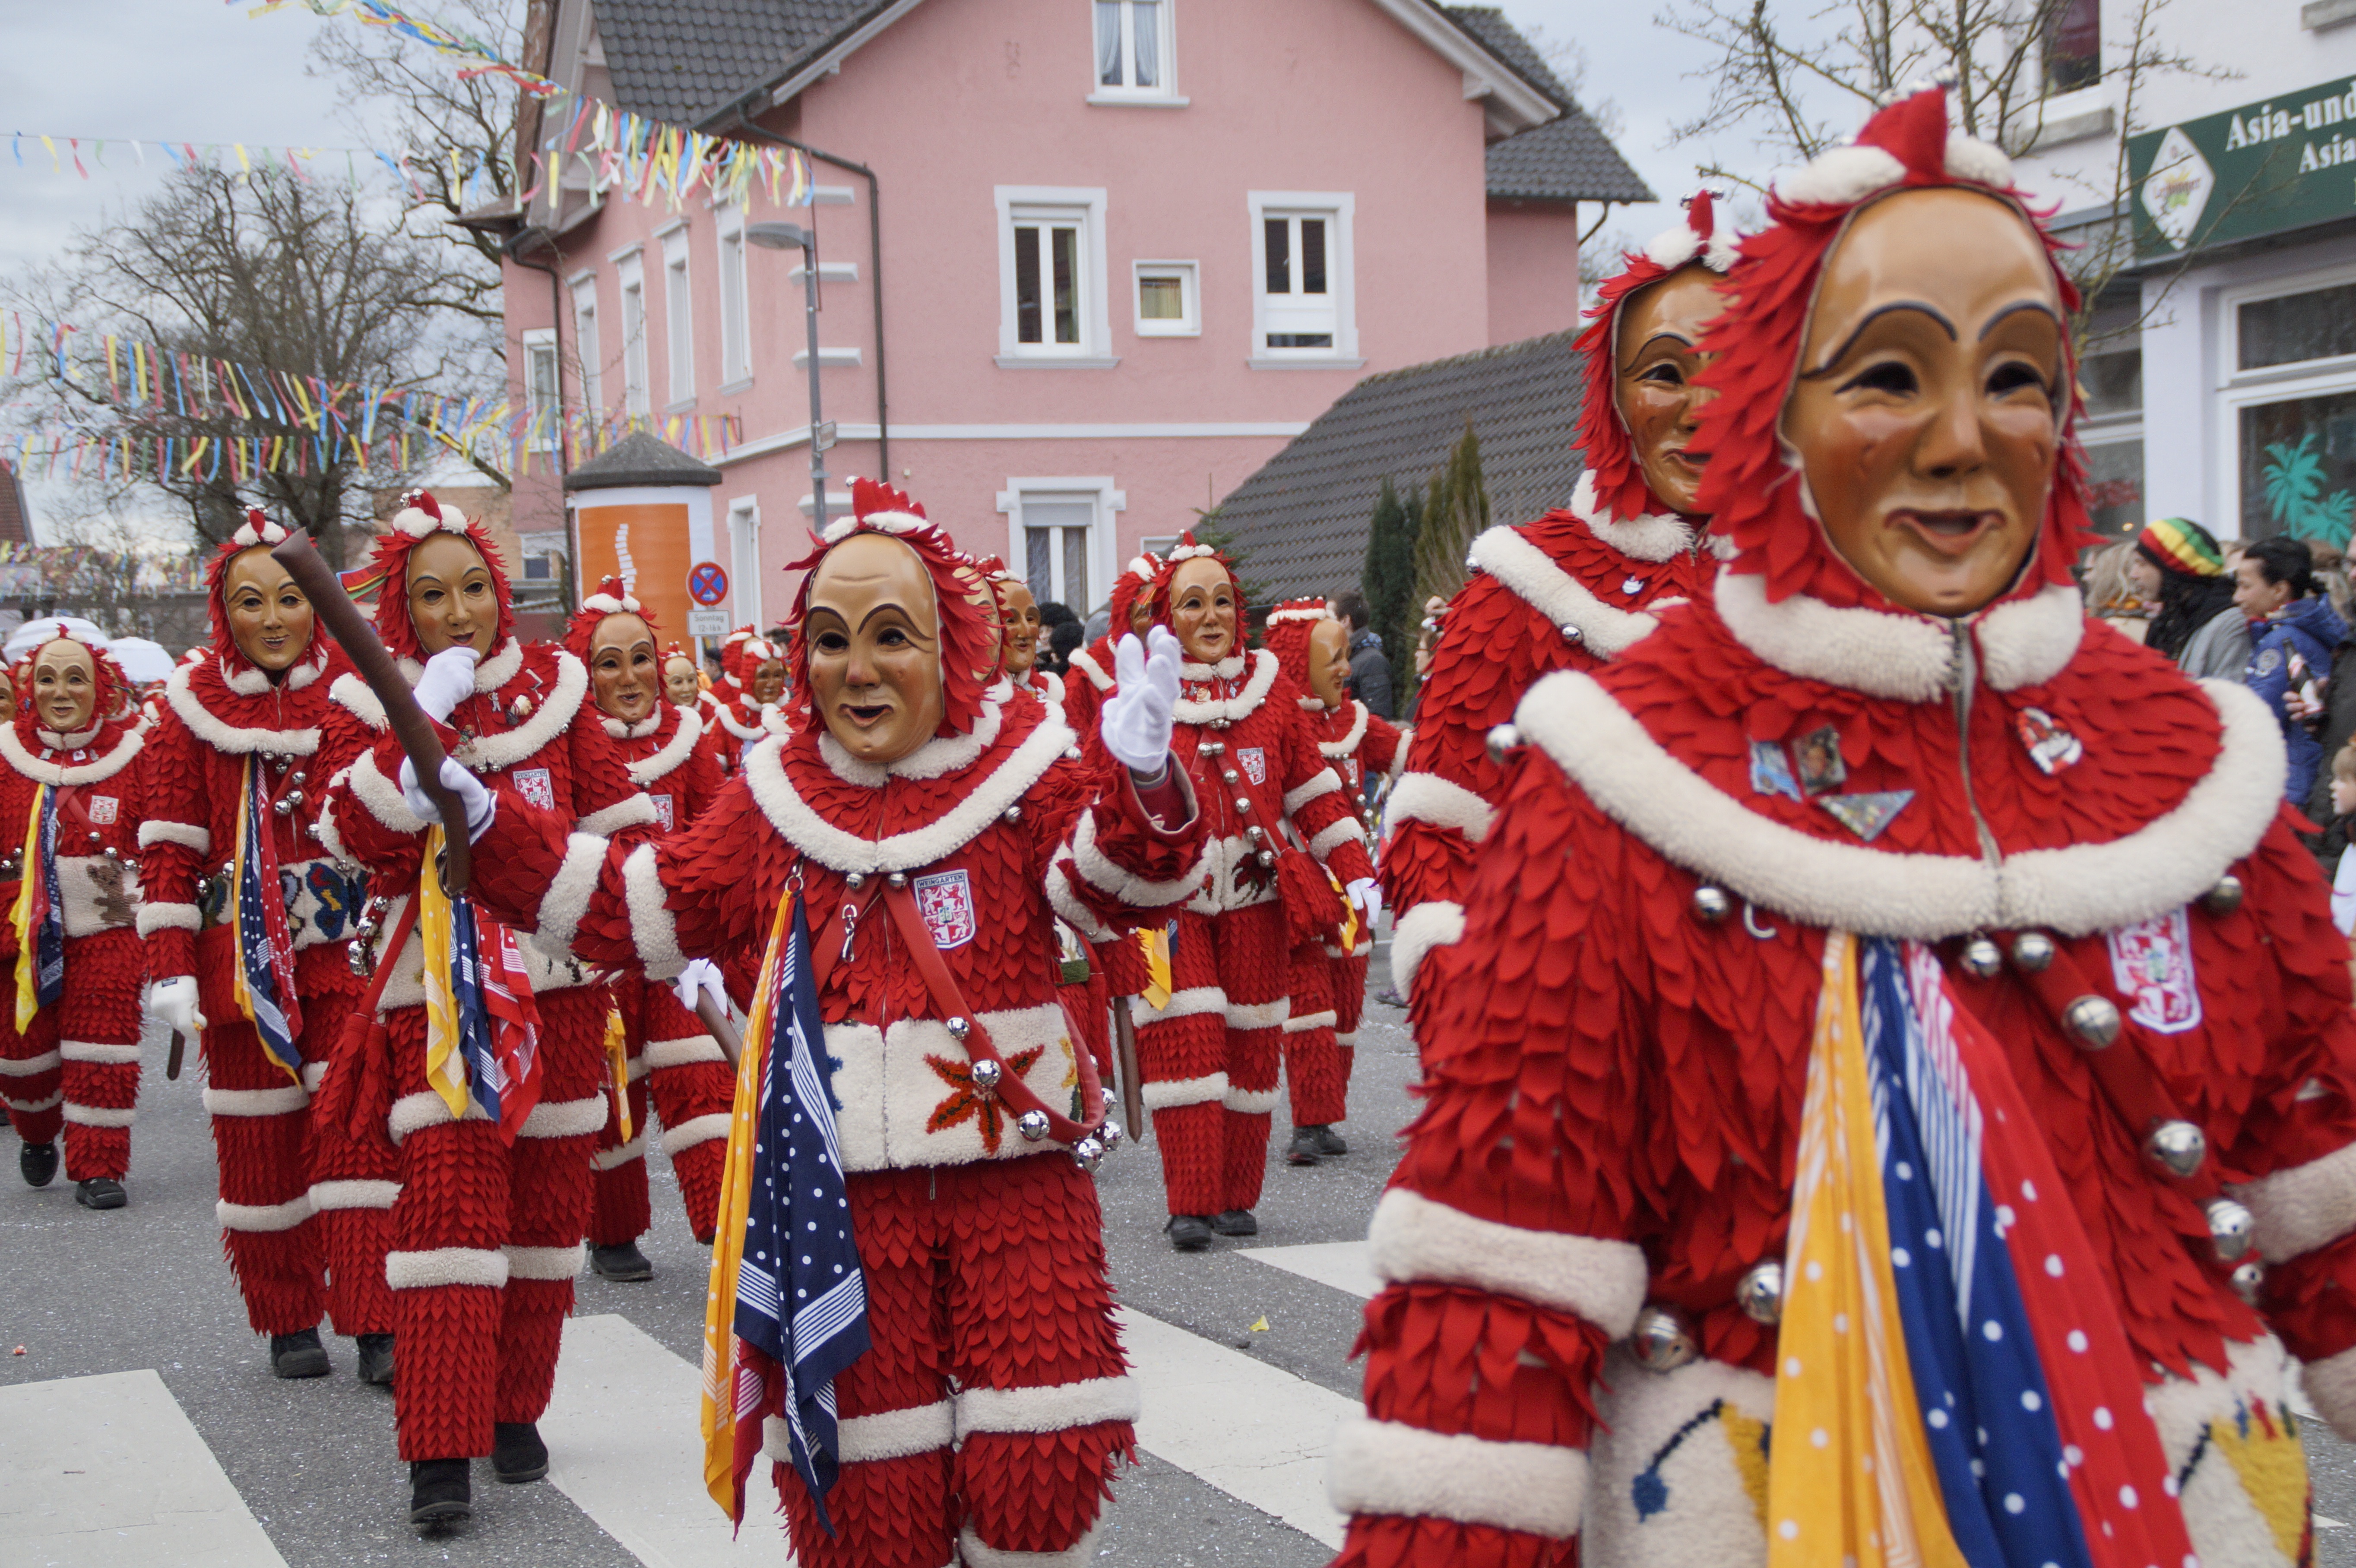
person, vineyard, portrait, carnival, human, dressed up, face, festival, mask, figure, move, germany, carved, event, custom, tradition, costume, masquerade, historically, panel, larva, customs, fool, red white, folk dance, baden wurttemberg, fasnet, fools jump, swabian alemannic, haes, haestraeger, guild group, strassenfasnet, carnival parade, wooden mask, fools guild, plaetzler, plaetzlerzunft